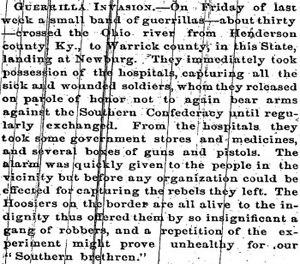
Le raid de Newburgh est un raid réussi de partisans confédérés contre Newburgh, dans l'Indiana, le 18 juillet 1862, faisant d'elle la première ville d'un État du nord à être capturée pendant la guerre de Sécession. Le colonel confédéré Adam Rankin Johnson mène le raid en utilisant une force de seulement 35 hommes environ qu'il a recrutés à proximité d'Henderson, au Kentucky. Ils confisquent du matériel et des munitions sans un coup de feu en incitant les défenseurs de Newburgh à penser que la ville est entourée par des canons. En réalité, les soi-disant canons sont un assemblage de tuyaux de poêle, un rondin calciné, et des roues de chariot, immortalisant le surnom d'Adam « Stovepipe » Johnson au commandant confédéré.